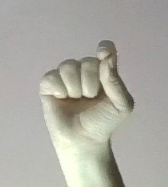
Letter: fa